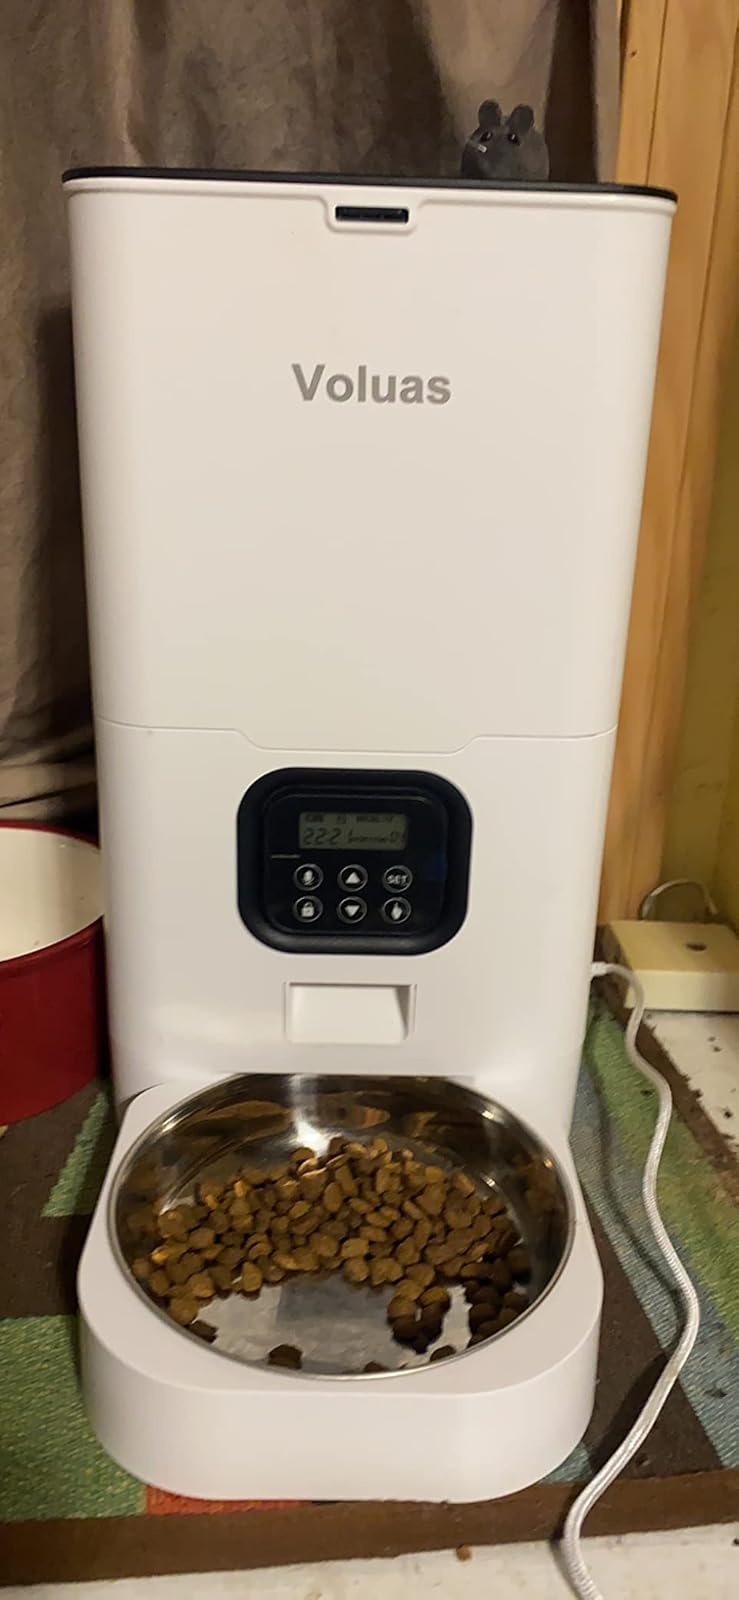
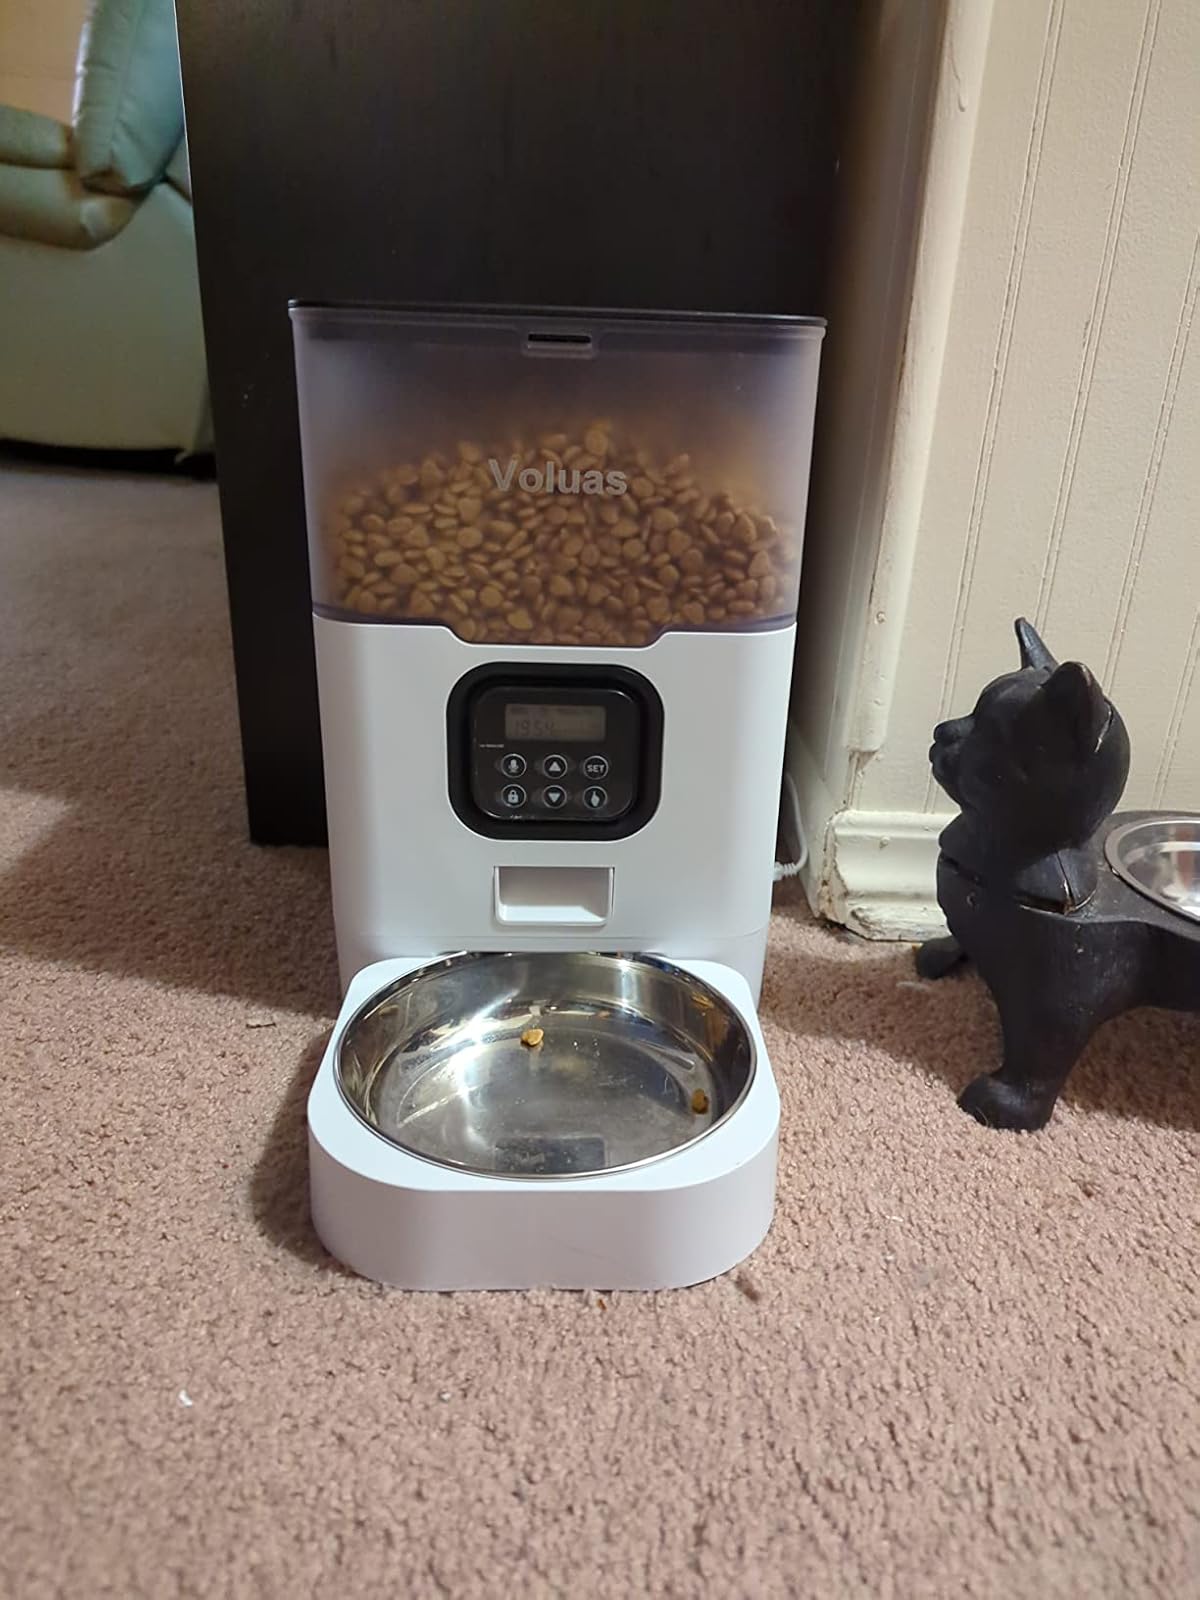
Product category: items_feeder
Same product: no